Ambry

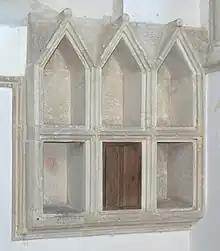
Mid-13th century aumbry at St Matthew's Church, Langford, Oxfordshire, England

An ambry (or almery, aumbry; from the medieval form "almarium", cf. Lat. "armārium", "a place for keeping tools"; cf. O. Fr. "aumoire" and mod. armoire) is a recessed cabinet in the wall of a Christian church for storing sacred vessels and vestments. They are sometimes near the piscina, but more often on the opposite side. The word also seems in the Middle Ages for any closed cupboard or even a bookcase.